Catholic Church in San Marino

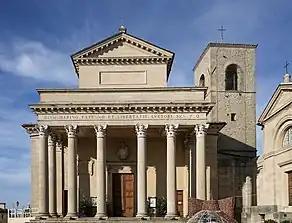
San Marino Co-cathedral

According to a 2021 report on religious freedom in the country, the population is 91.5% Christian. The country does not provide exact statistics of the religious affiliations of its people, but estimates in 2020 suggested that 85.45% of the population were Catholic, while 6% belonged to other Christian denominations.